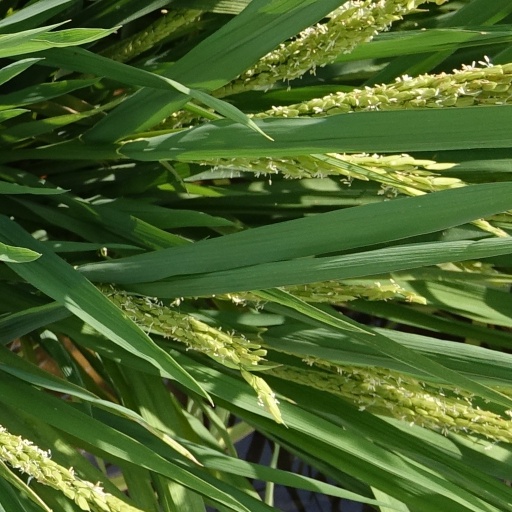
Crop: rice